International Talent Support

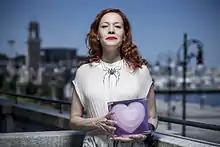
Barbara Franchin holding the heart trophy at ITS 2015

The jury for this edition featured, among others, Massimo Giorgetti (Founder and Creative Director of MSGM), Carlo Capasa (President of the National Chamber of Italian Fashion) and Oriole Cullen (Acting Senior Curator of Contemporary Fashion, Victoria & Albert Museum). Aitor Throup, a finalist in 2006, received a lifetime achievement award. The concept for this edition was "THE FUTURE". The winners were: